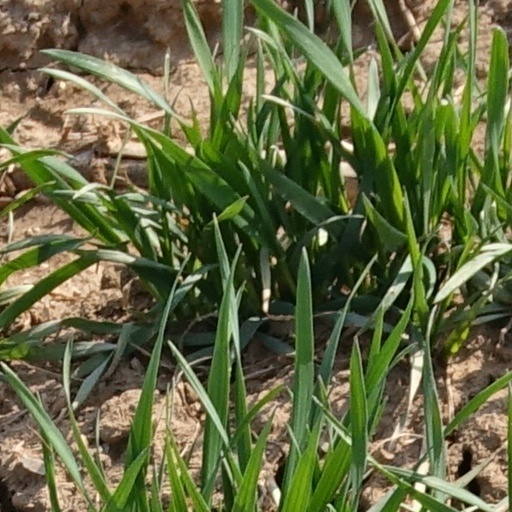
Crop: wheat